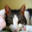
Label: cat